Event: Hurricane Matthew
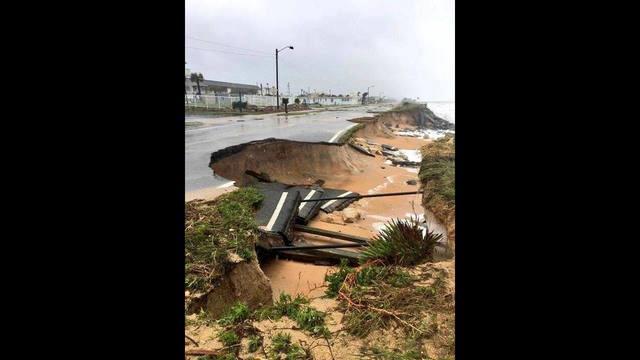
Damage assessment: damage